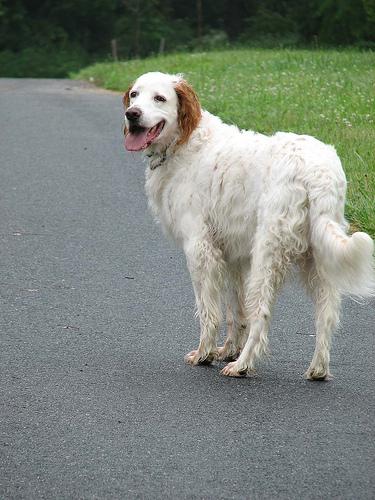
Breed: english setter